Walter Scott Butterfield

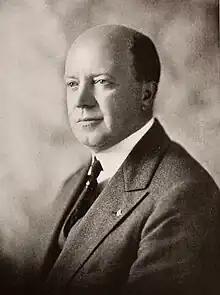
Portrait of Butterfield ca. 1925

Walter Scott "Colonel W. S." Butterfield (April 25, 1867 – April 23, 1936) was an American vaudeville promoter and theater manager. His business, W. S. Butterfield Theatres, operated over 100 theatres at its peak, with locations throughout the Lower Peninsula of Michigan.